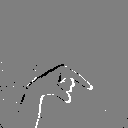
ASL letter: q